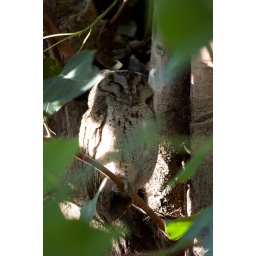
In a tree near the track of an elementary school's athletic field in Jhongsing Village, TW